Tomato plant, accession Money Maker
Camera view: tilt-top (135 deg); turntable rotation: 240 degrees
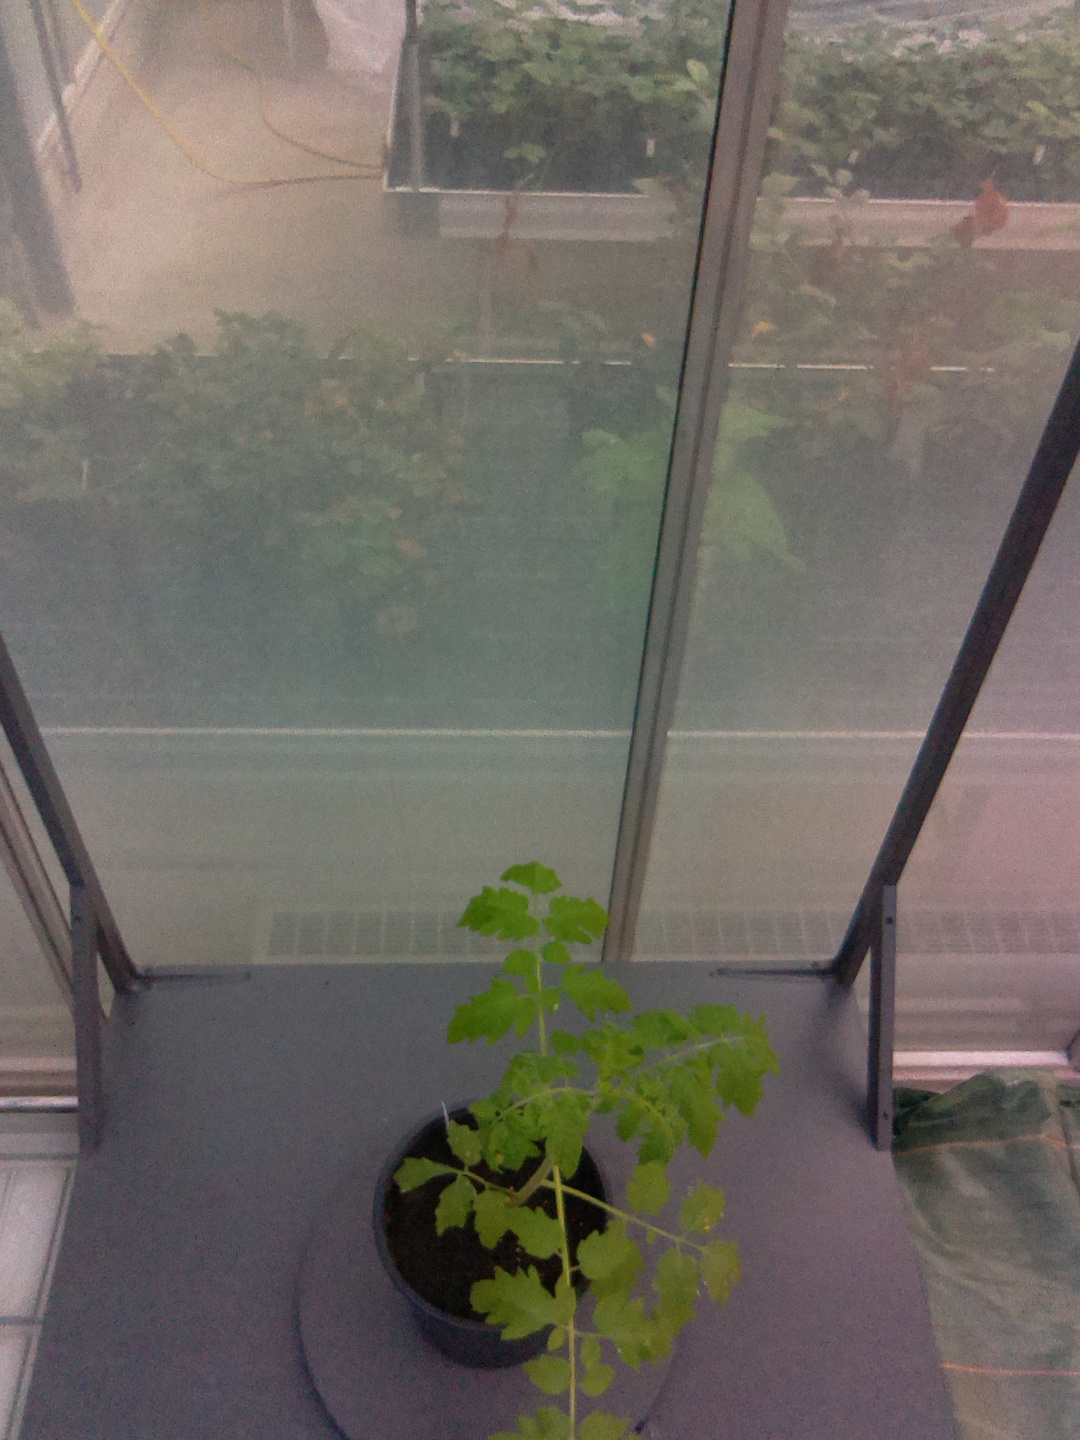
BBCH growth stage 13: 6 of true leaves visible